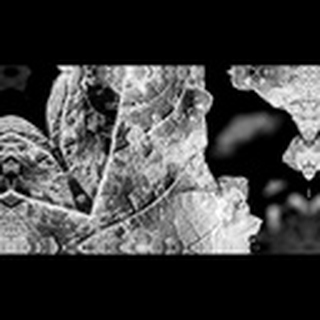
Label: cotton_powdery_mildew